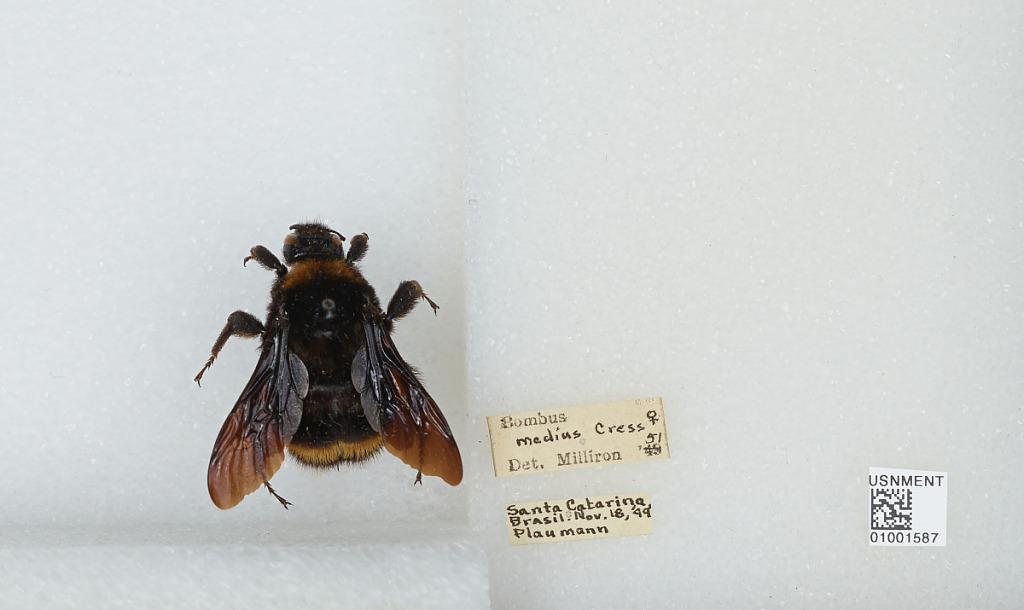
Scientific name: Bombus (Fervidobombus) atratus Franklin
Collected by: Plaumann
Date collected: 1949-11-18
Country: Brazil
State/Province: Santa Catarina
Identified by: Milliron